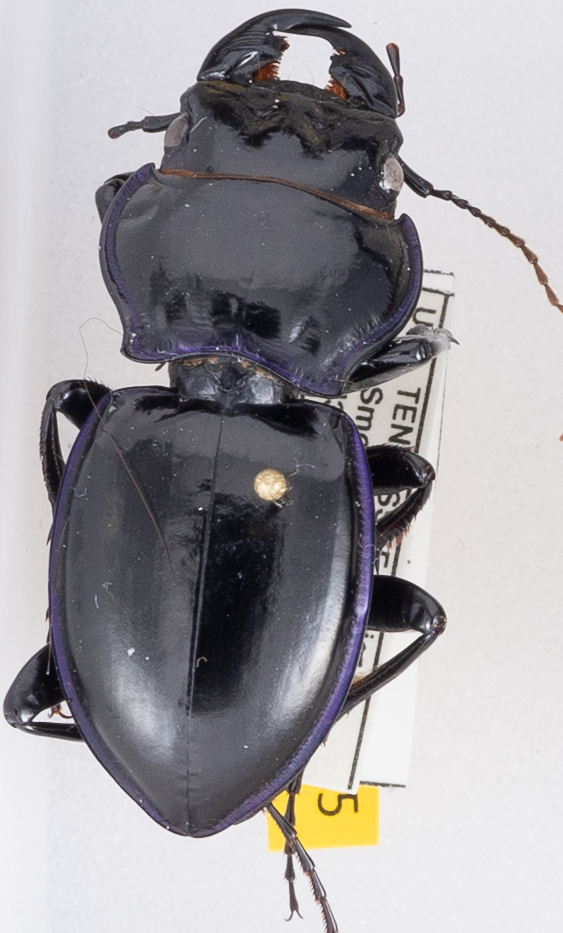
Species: Pasimachus punctulatus
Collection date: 2019-05-28
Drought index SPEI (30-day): -0.17
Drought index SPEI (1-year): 2.09
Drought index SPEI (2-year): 2.09